List of developments of The World (archipelago)

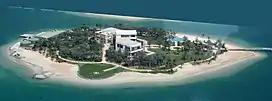
An island with model homes on the westernmost edge of the "Greenland" group.

These are some of the developments which were scheduled for construction on various islands of The World in Dubai, United Arab Emirates. However the construction was halted due to the 2008 financial crisis, except for one island gifted to race car driver Michael Schumacher by the ruler of Dubai, Mohammed bin Rashid Al Maktoum.